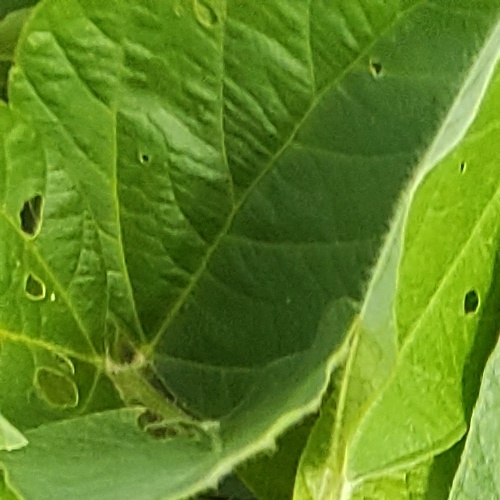
Label: Diabrotica_speciosa